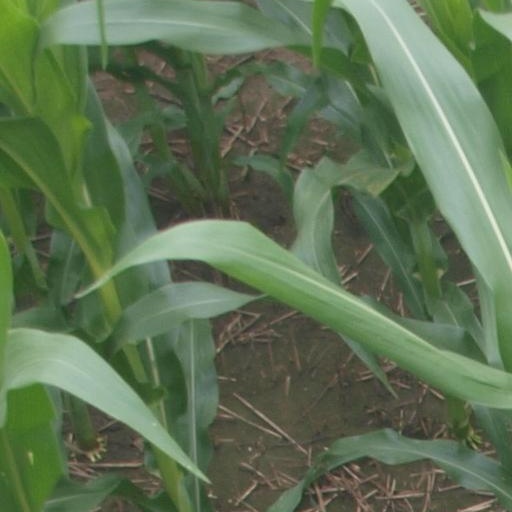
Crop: maize; corn